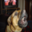
Label: dog